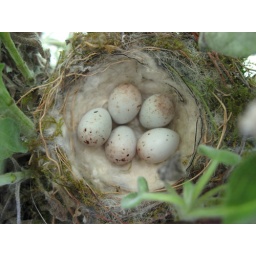
Goldfinch's nest inside a jar of sage in the kitchen balcony